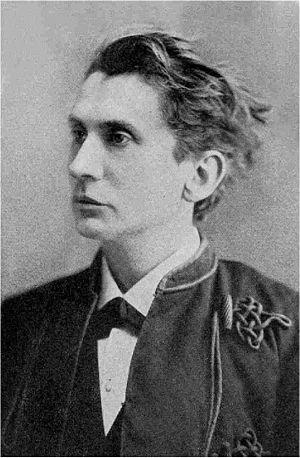
Lviv — en ukrainien : Львів, L'viv, en polonais : Lwów ; en russe : Львов, Lvov ; en allemand : Lemberg ; en italien : Leopoli ; en latin : Leopolis ; en hongrois : Illyvó — ; en français : Léopol, Lwów, Lvov puis plus récemment Lviv, est la plus grande ville de la partie occidentale de l'Ukraine, la capitale administrative de l'oblast de Lviv et le centre historique de la Galicie, province anciennement polonaise puis autrichienne après les partages de la Pologne, chef-lieu de la voïvodie de Lwów au sein de la Deuxième République polonaise jusqu'en 1939.